Amélie Beaury-Saurel

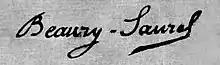
Signature.

Born in Barcelona as Amélie Beaury, she added "Saurel" to her name in recognition of her mother's family who could trace their lineage to the Byzantine emperors of the 11th century. Her family lived in Spain and Corsica, but eventually settled in France where she enrolled in the Academie Julian and paid for her studies by carrying out administrative duties and managing the finances.